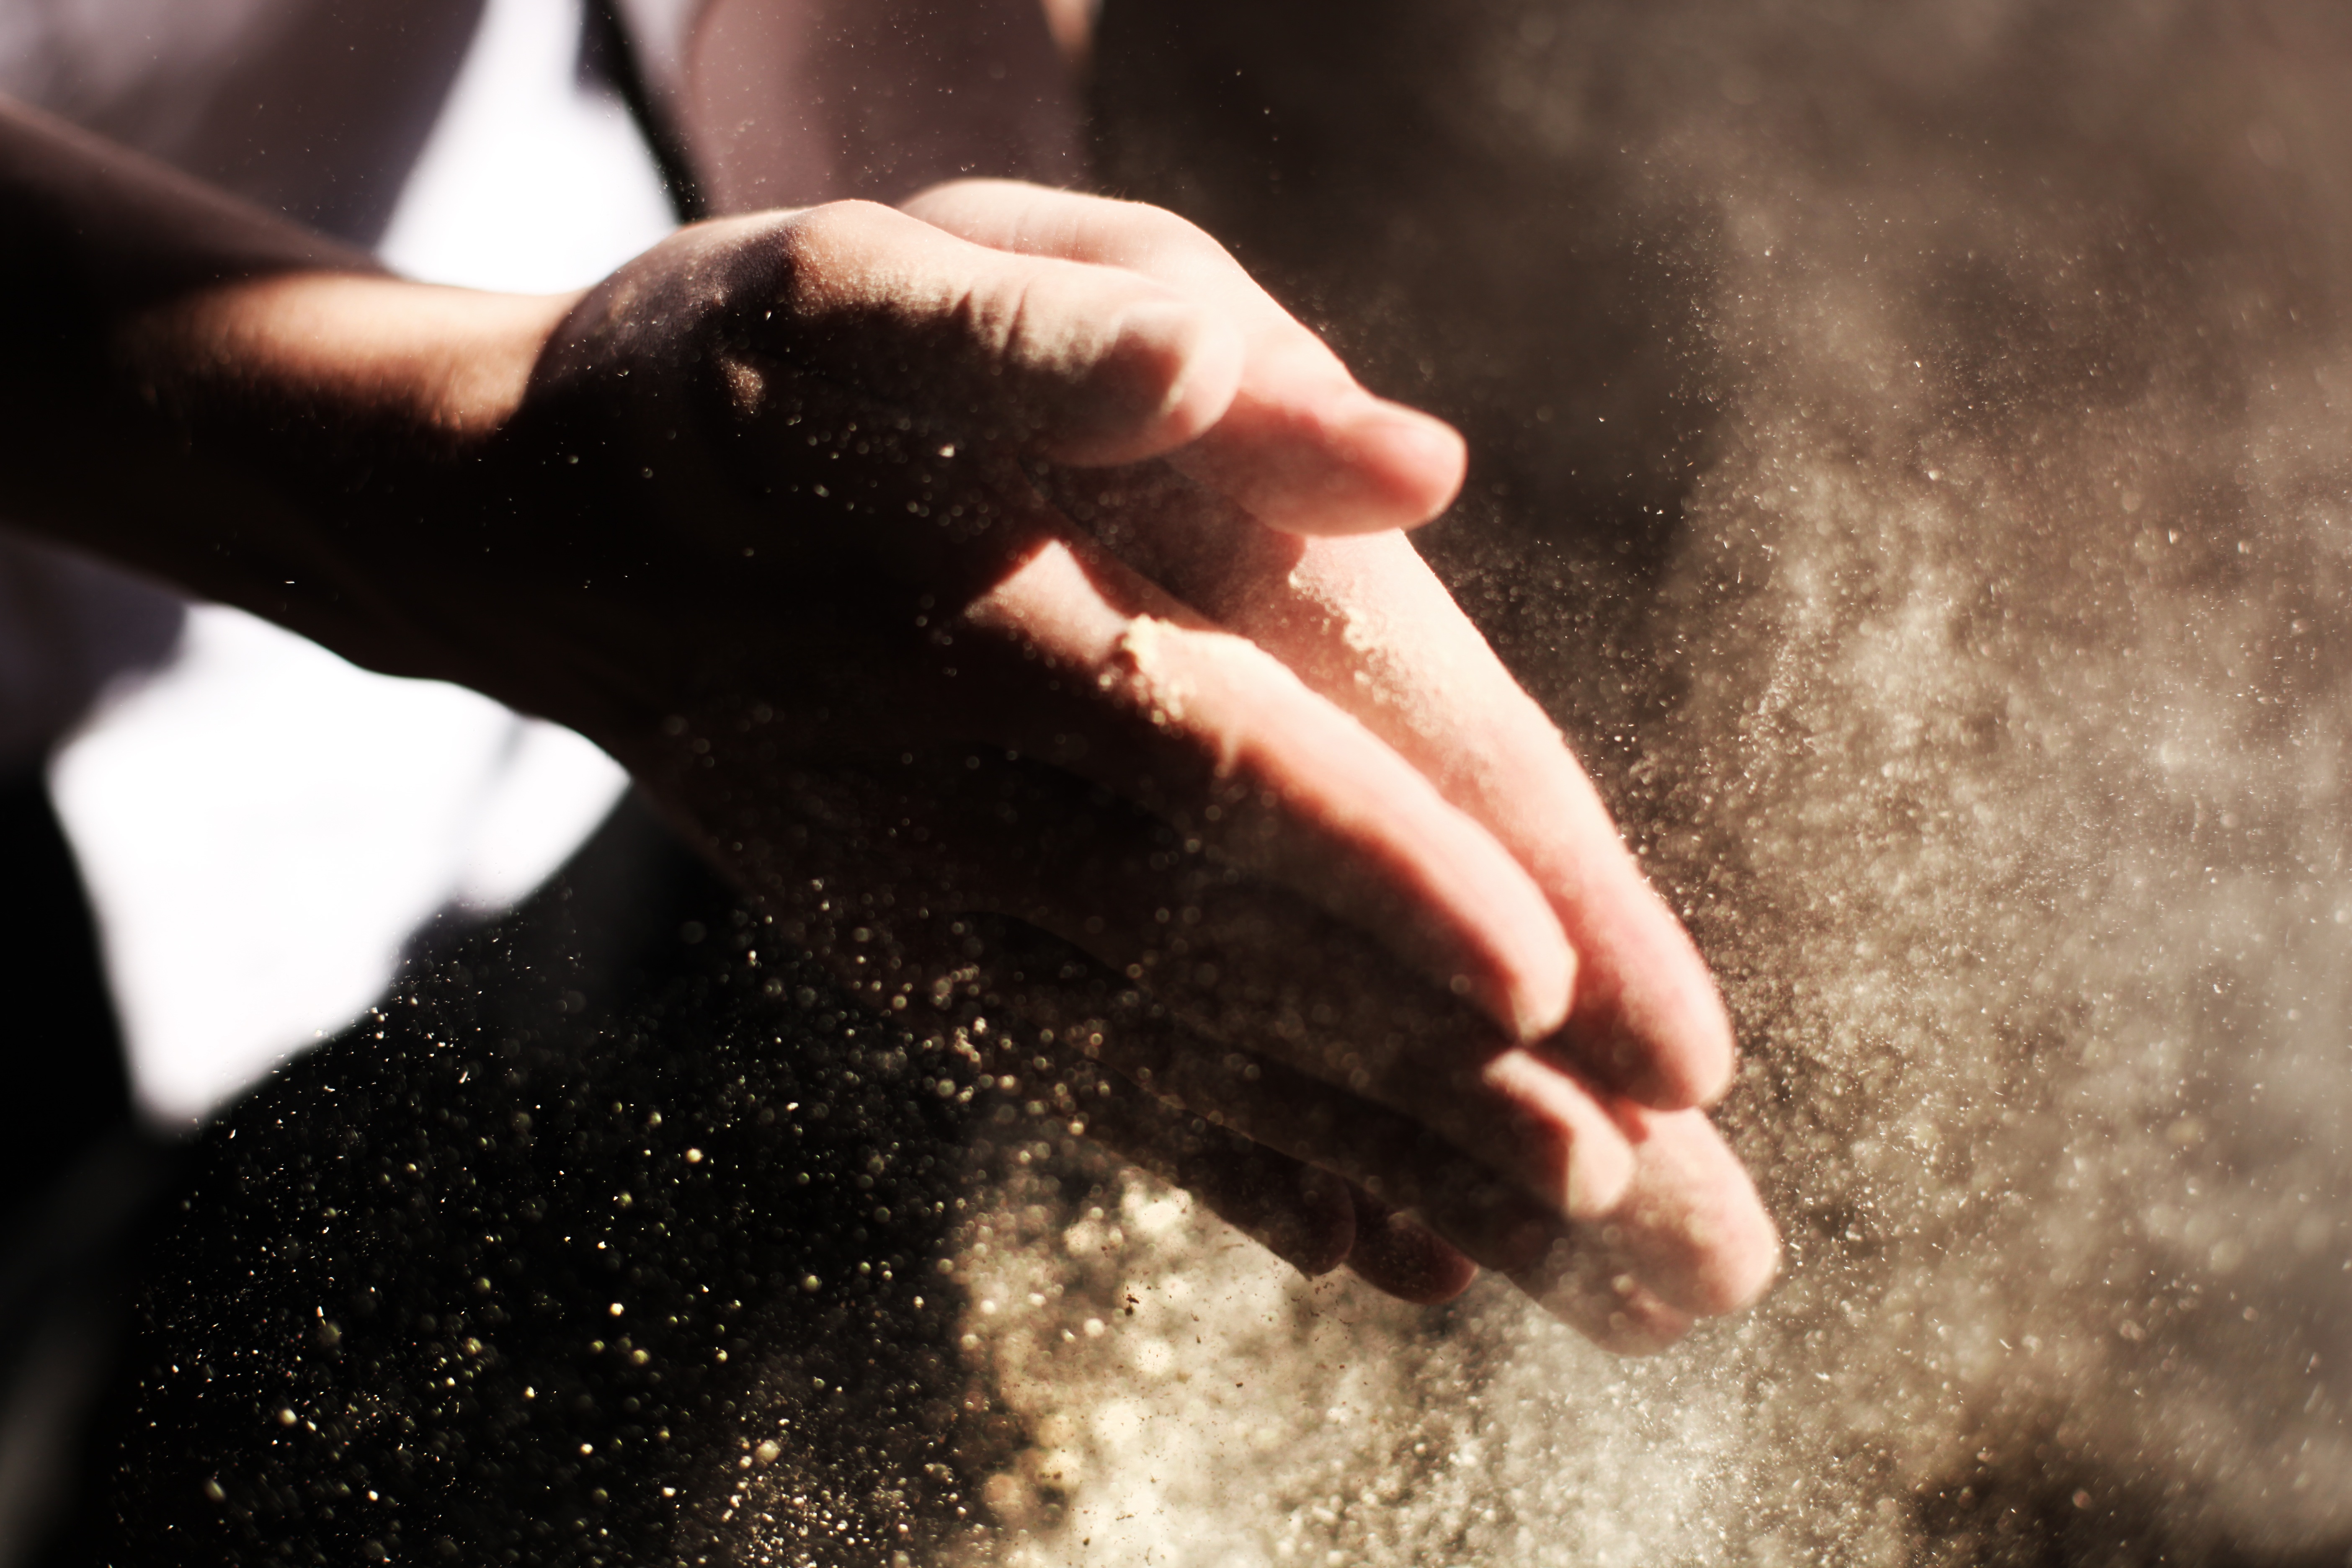
work, hand, light, leg, dust, black, bakery, clapping, hands, craftsman, handcraft, flour, particles, sense